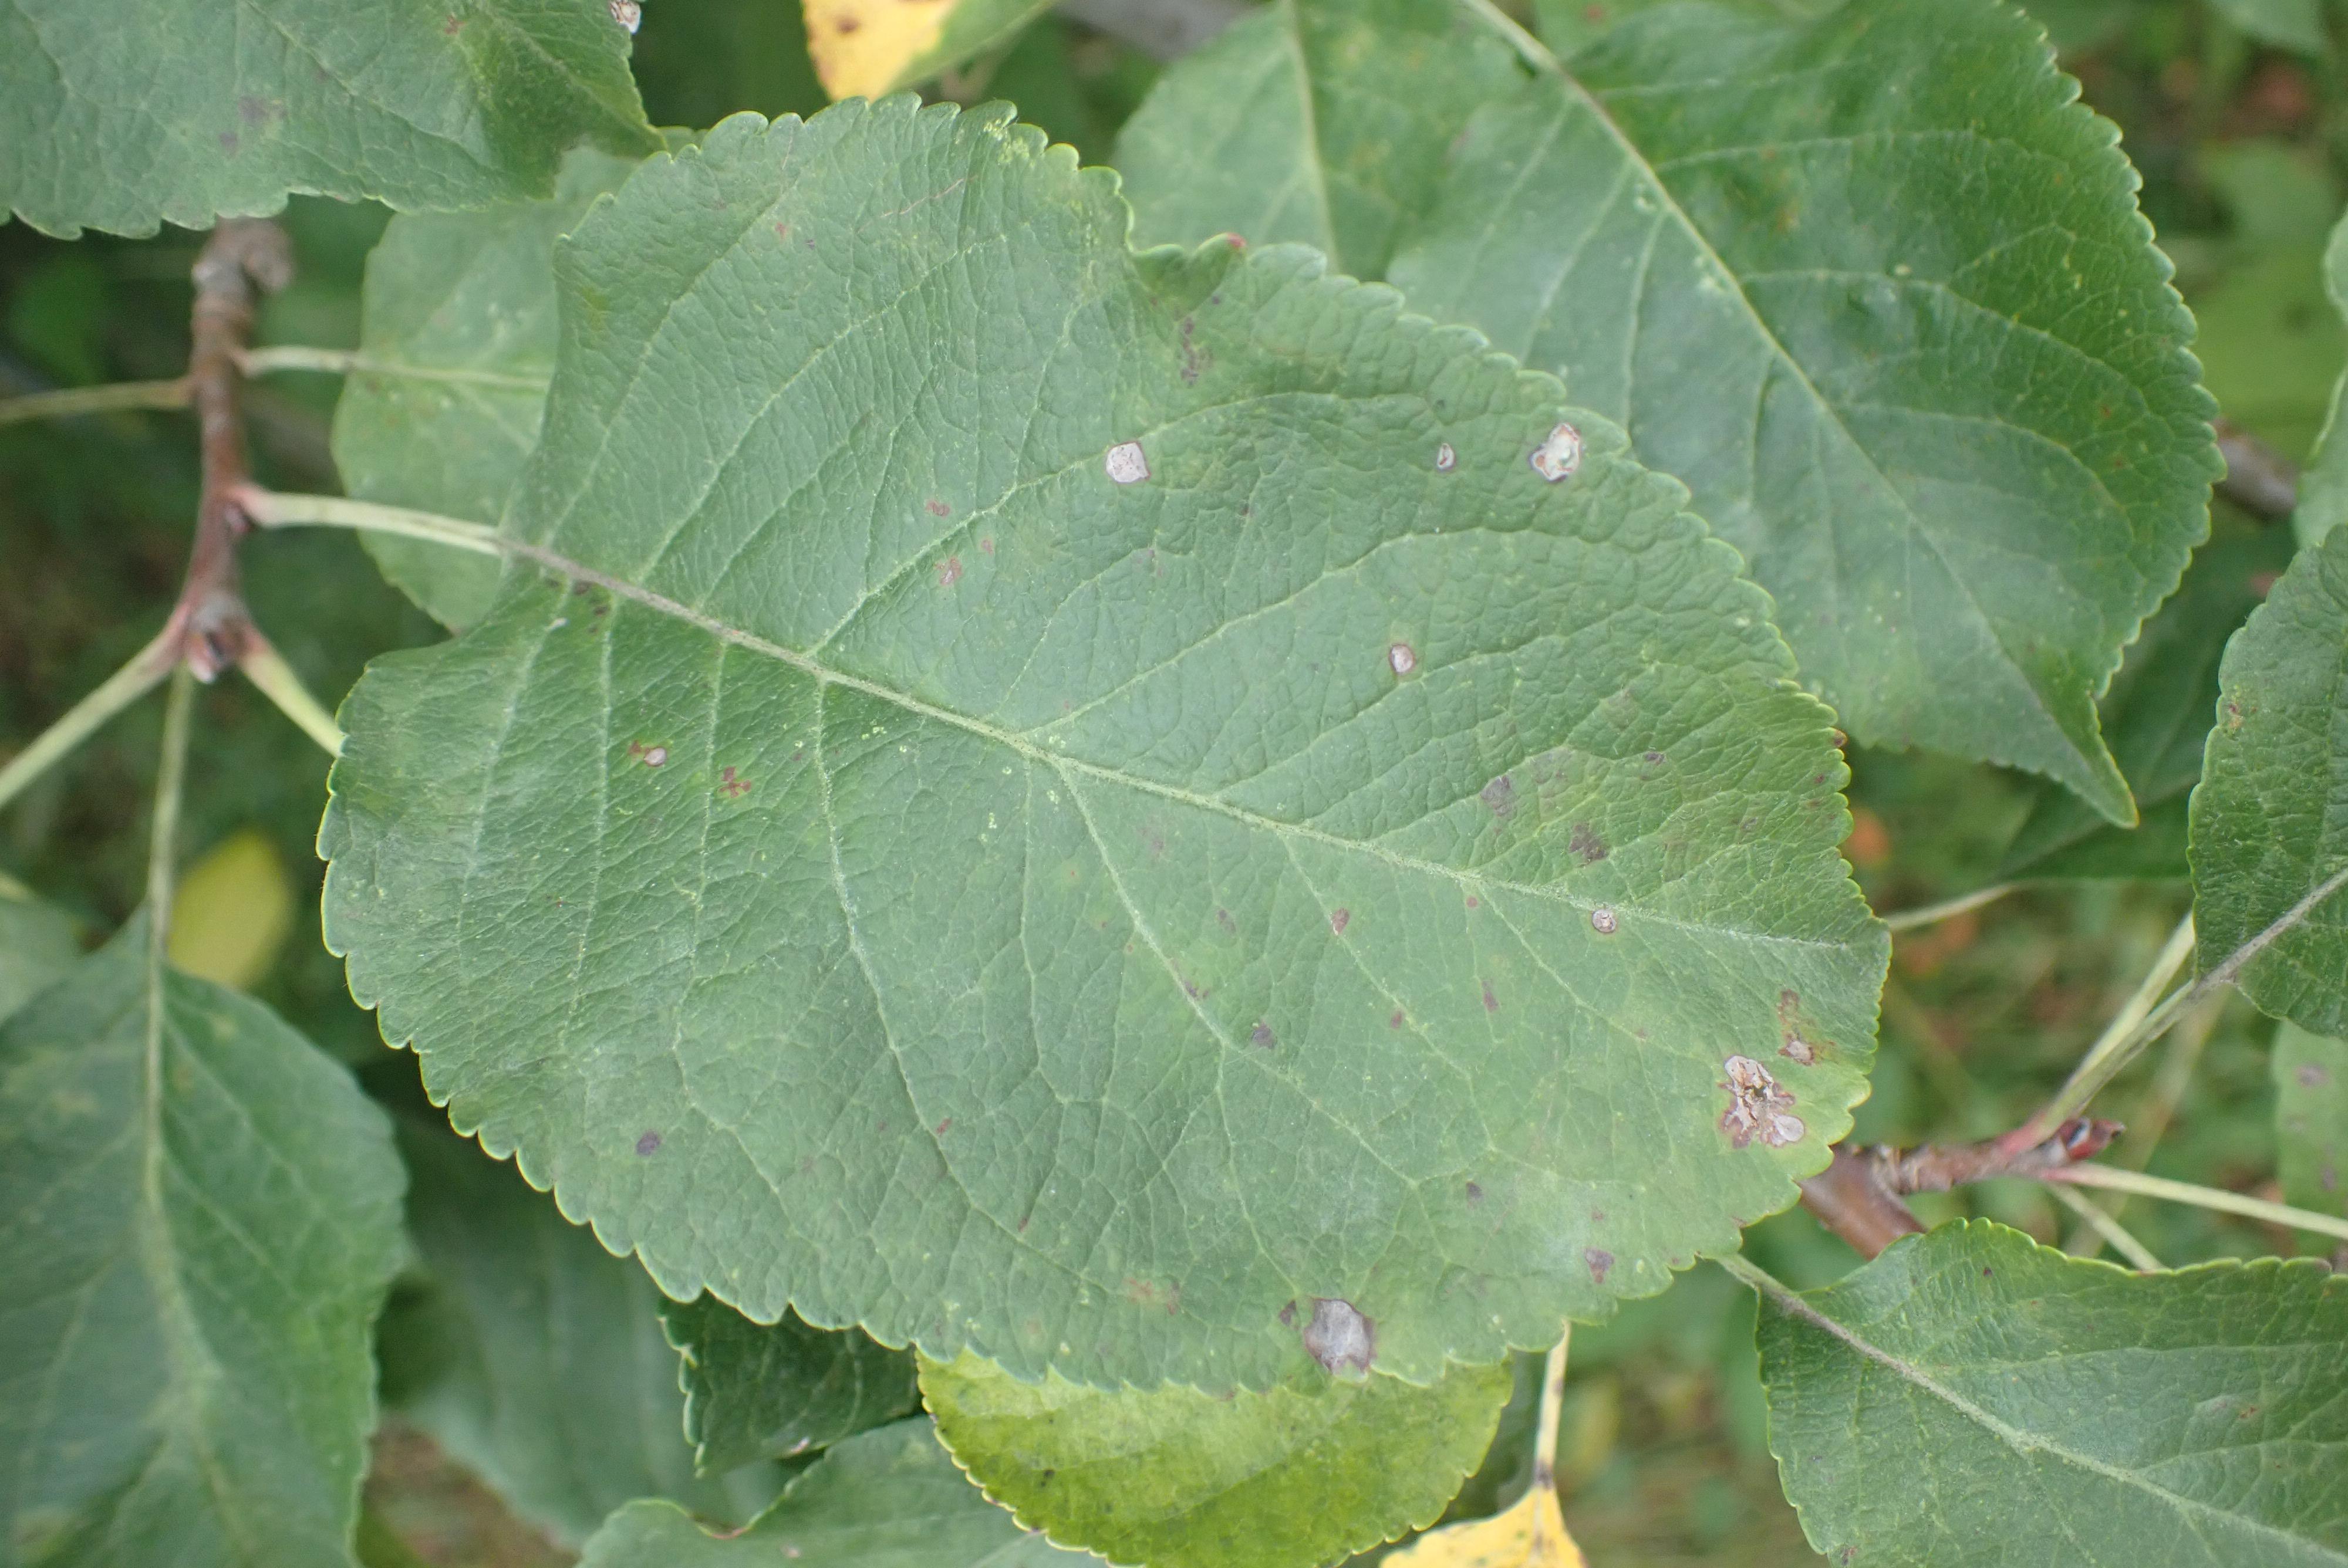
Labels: complex